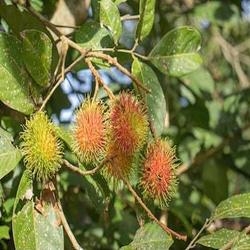
Label: Rambutan